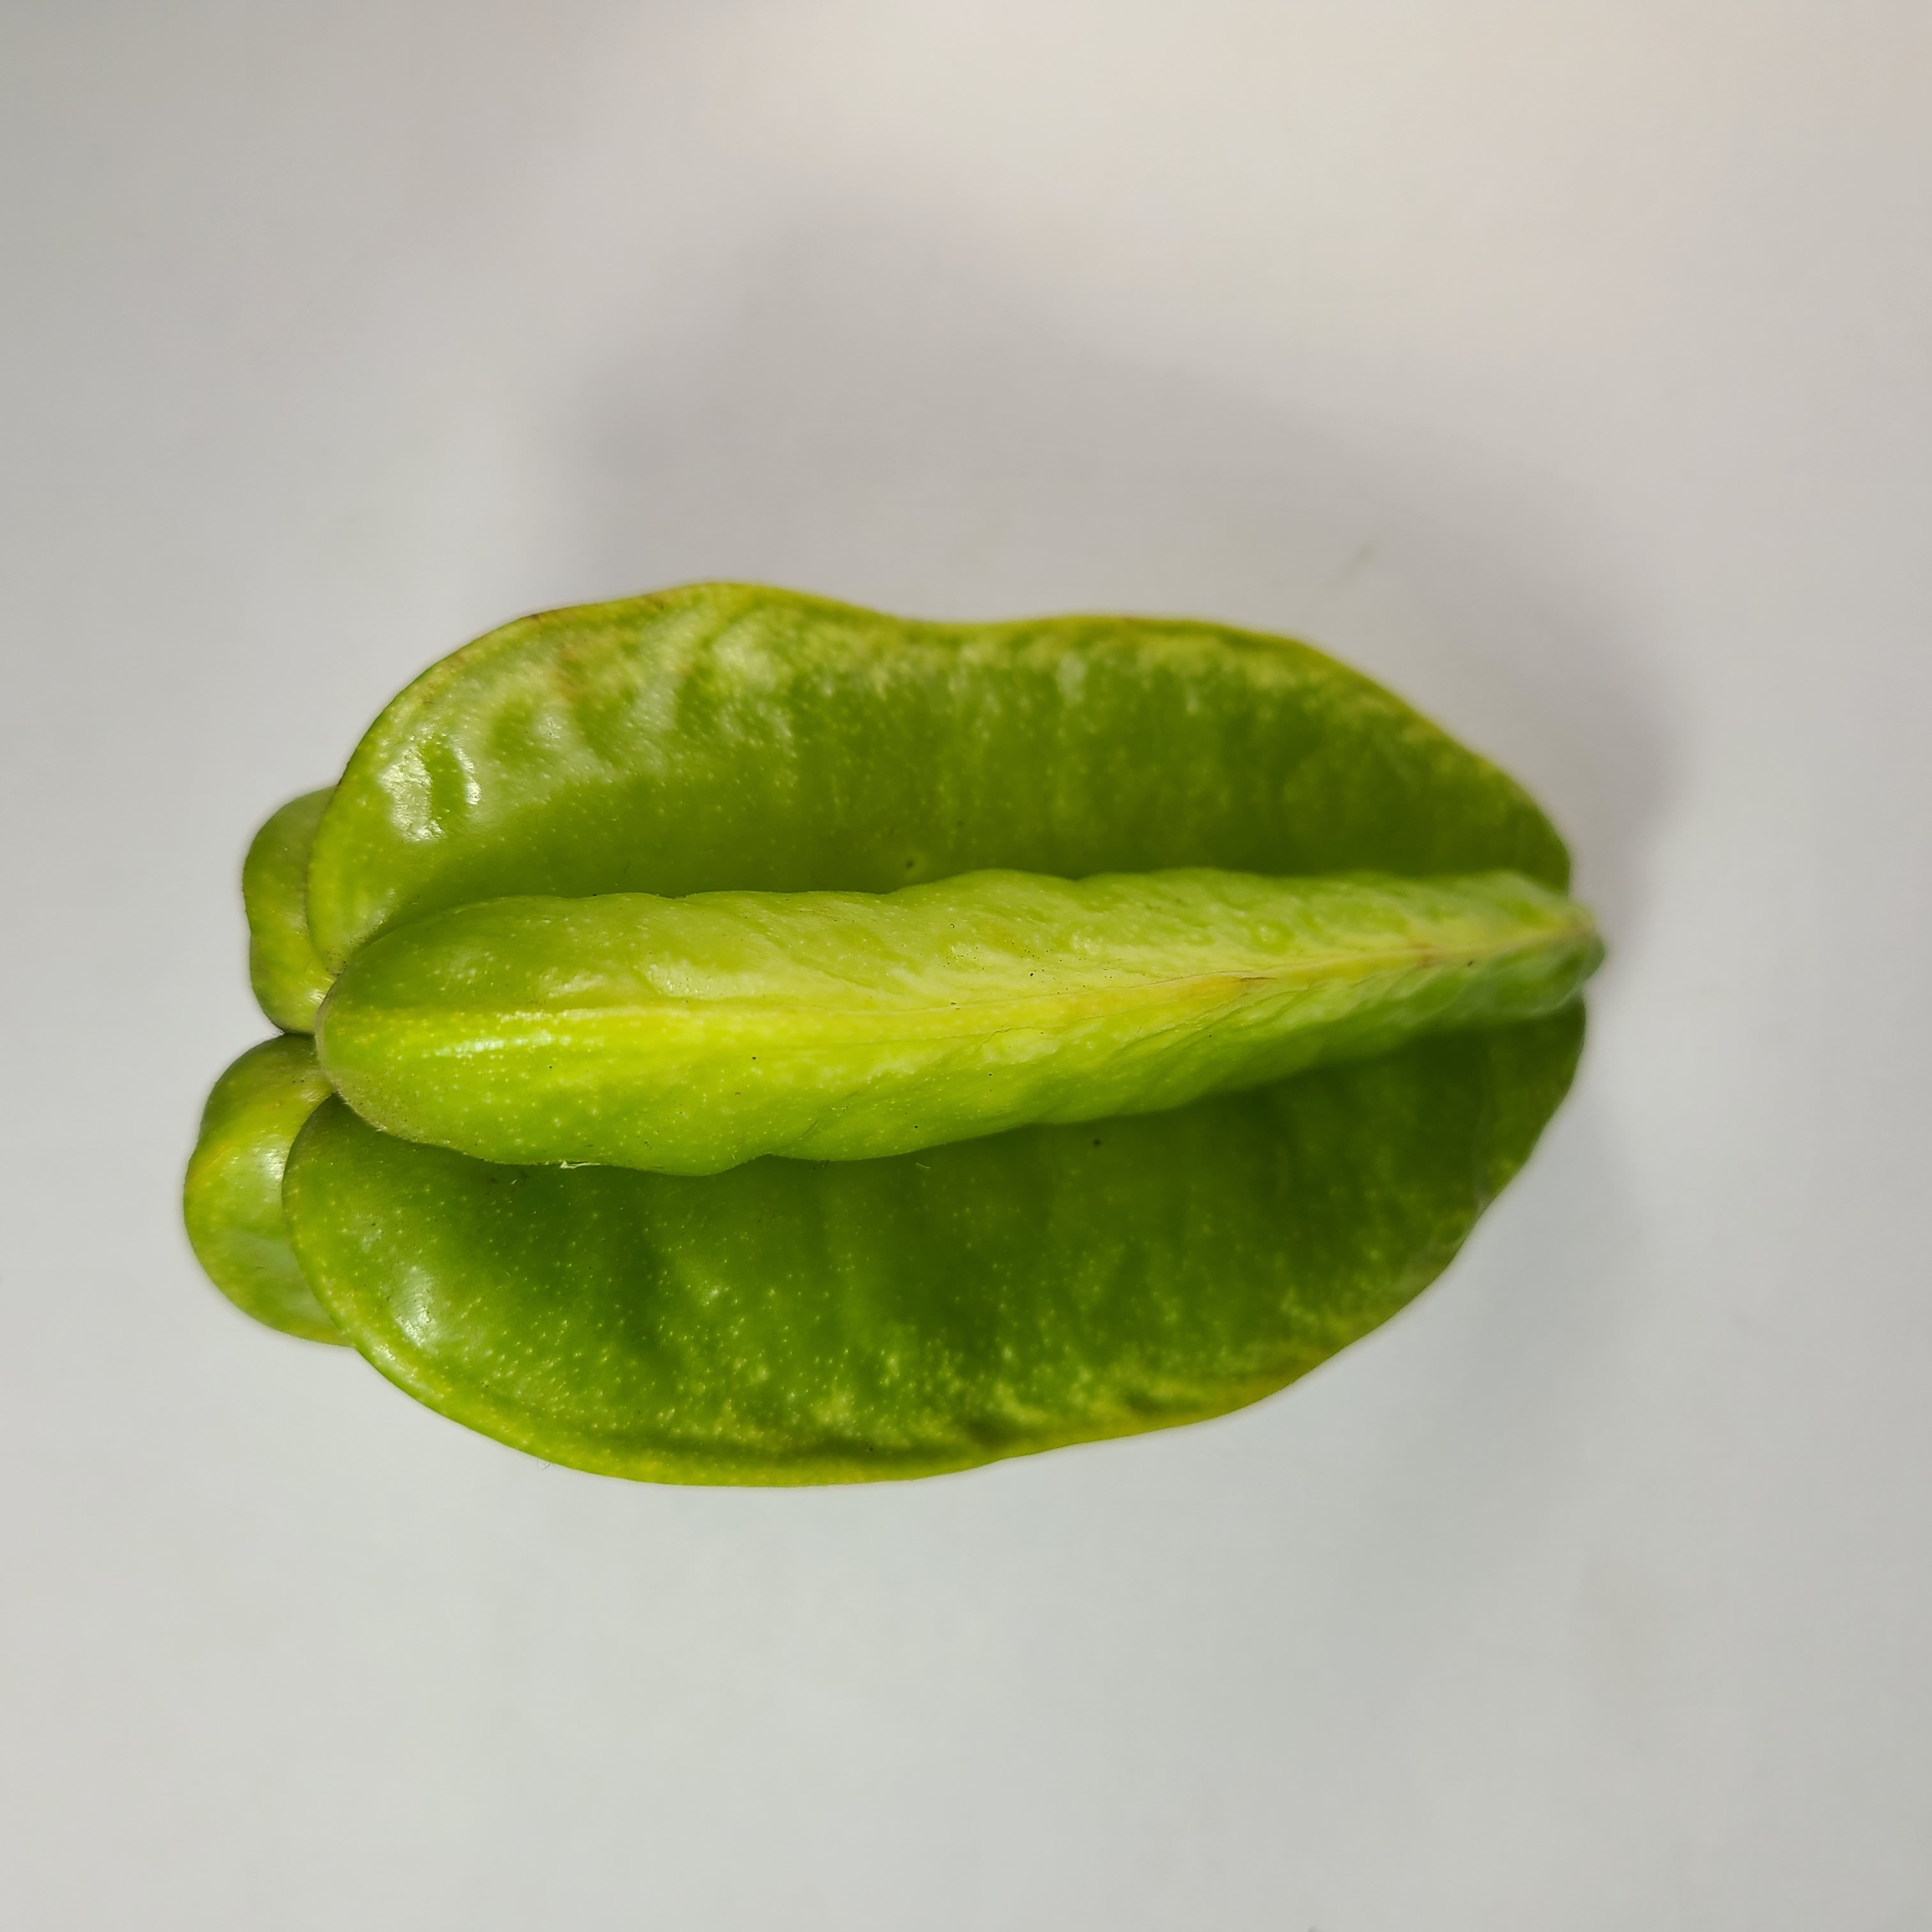
Label: Healthy Fruits